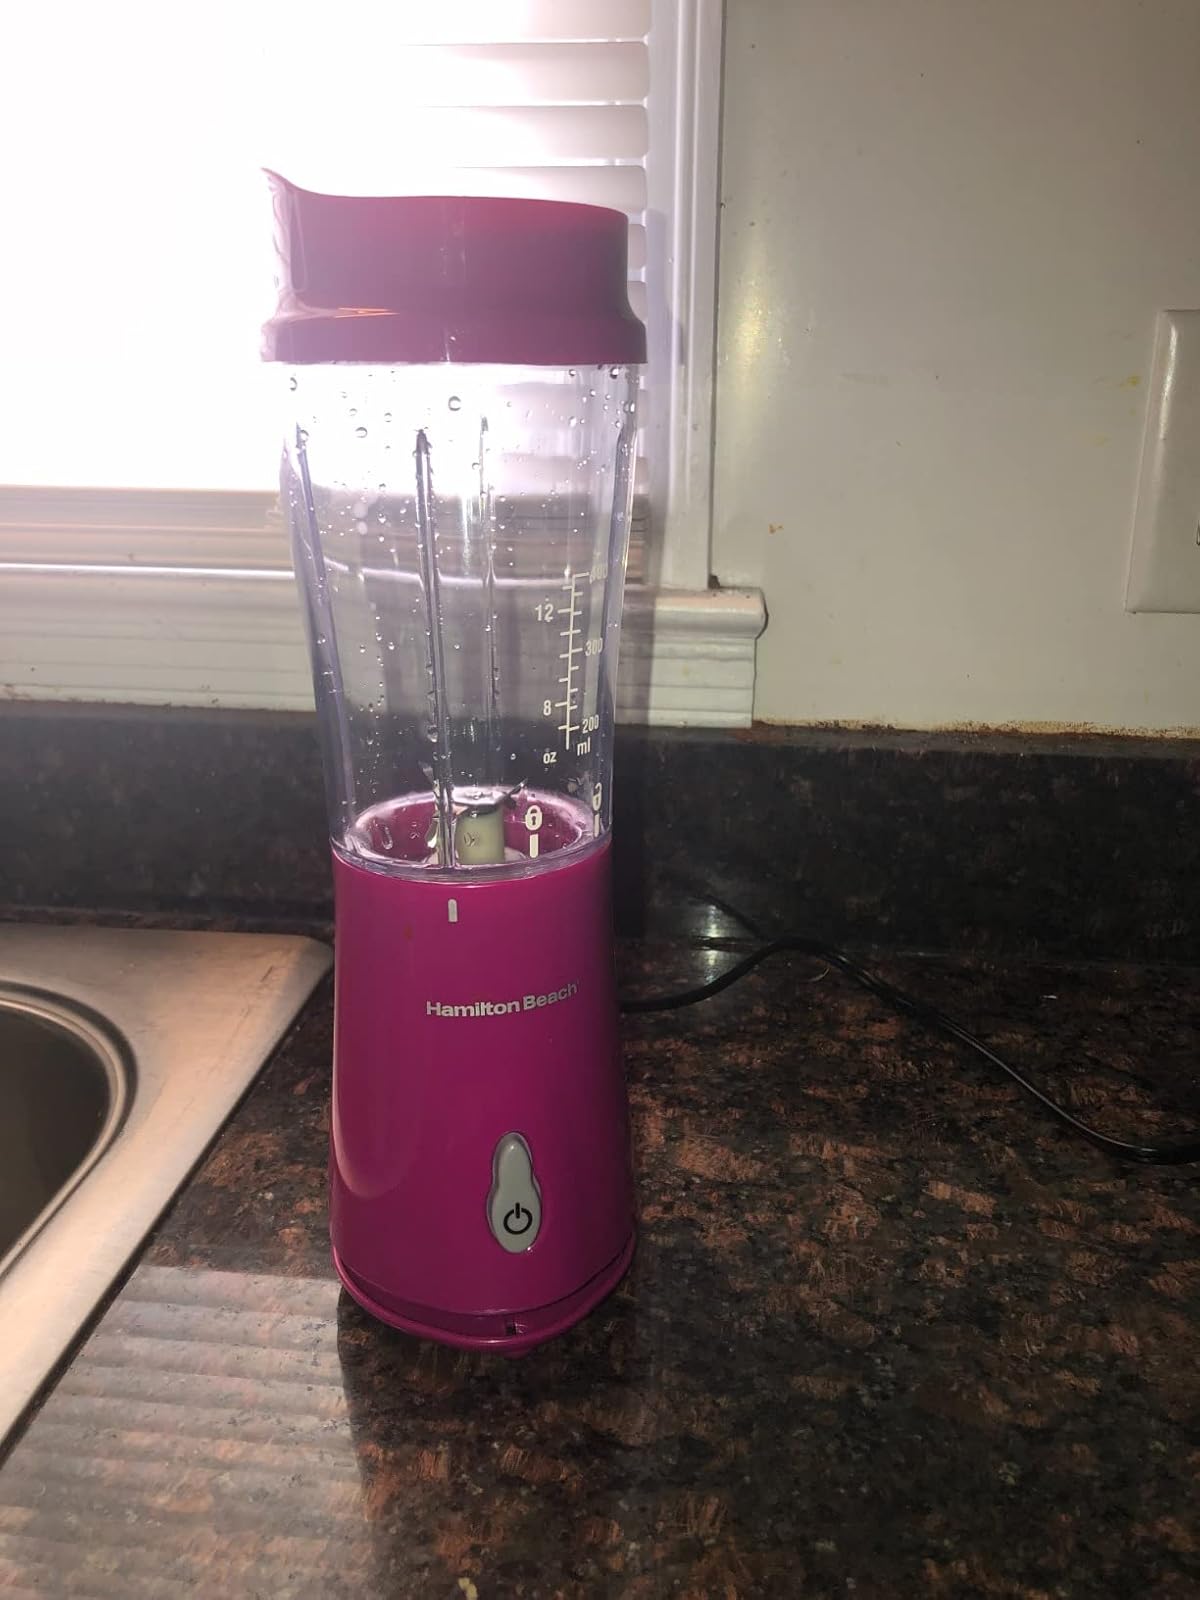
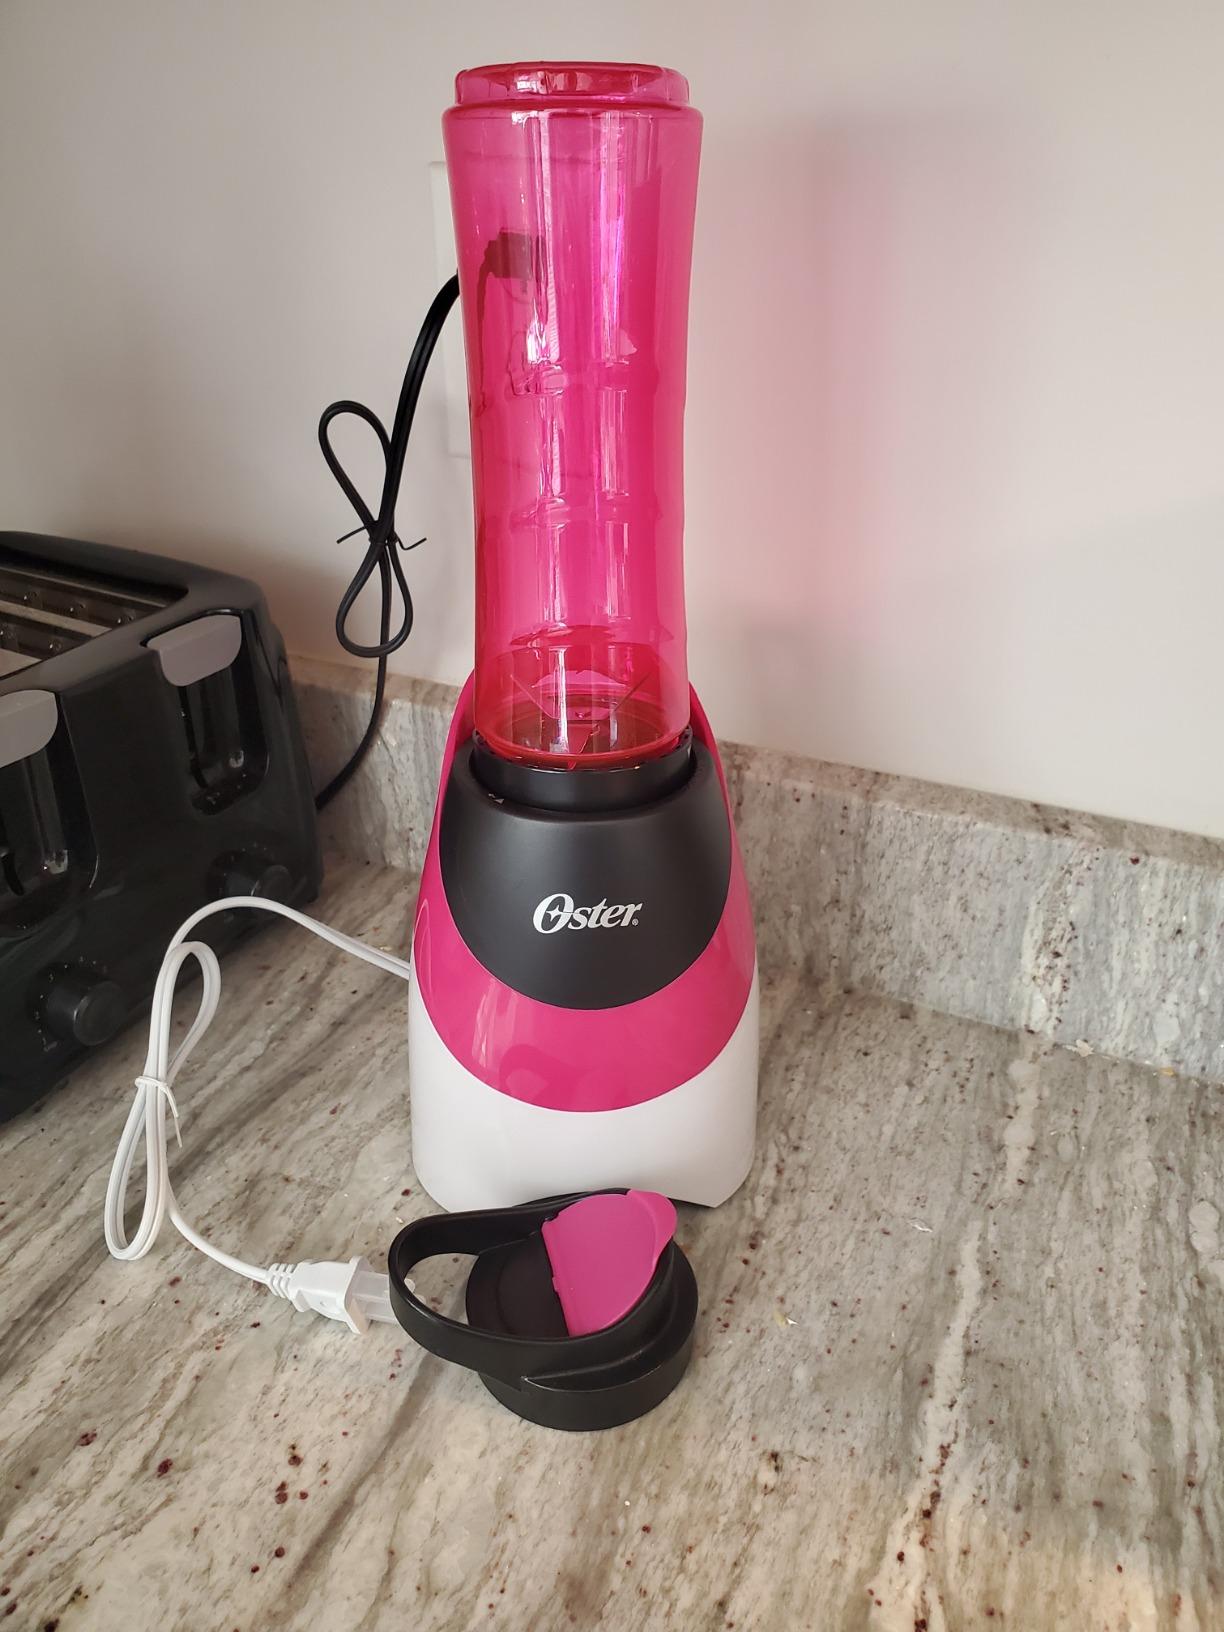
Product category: items_blender
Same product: no